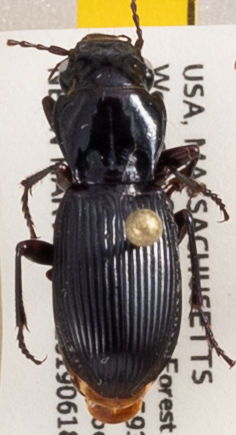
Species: Pterostichus rostratus
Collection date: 2019-06-18
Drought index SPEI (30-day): -0.116
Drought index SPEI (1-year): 2.09
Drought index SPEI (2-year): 2.09